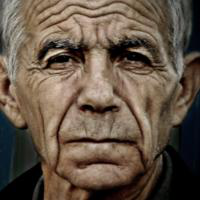
Age group: age 66-80